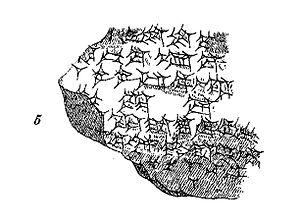
Dilmun est un pays mentionné durant toute l’histoire de la Mésopotamie ancienne, depuis le IIIᵉ millénaire av. J.‑C. jusqu'au milieu du Iᵉʳ millénaire av. J.‑C.. Il est situé d'après les textes dans le golfe Persique, sur une route commerciale d’importance entre Mésopotamie et Indus, en bord de mer, à proximité de sources artésiennes. On s'accorde pour le localiser plus précisément dans l'île de Bahreïn, et aussi l’île de Failaka, située au Koweït, voire dans les territoires côtiers du nord-est de la péninsule Arabique, comme l'îlot de Tarut. L'appellation pourrait correspondre à une fédération, réelle ou fictive, selon les époques, de petits ports de transit existant dès les époques plus anciennes.
L'histoire de la Mésopotamie débute avec le développement des communautés sédentaires dans le nord de la Mésopotamie au début du Néolithique, et s'achève dans l'Antiquité tardive. Elle est reconstituée grâce à l'analyse des fouilles archéologiques des sites de cette région, et à partir du IVᵉ millénaire av. J.‑C. par des textes écrits essentiellement sur des tablettes d'argile, la Mésopotamie étant l'une des premières civilisations à inventer l'écriture, avec l’Égypte antique.
Nippur est une ville de la Mésopotamie antique. C'est le lieu de culte principal du grand dieu sumérien Enlil, considéré comme le seigneur du cosmos, donc un des principaux centres religieux du pays de Sumer et d'Akkad dans la Haute Antiquité. Dans l'écriture cunéiforme sumérienne, les mêmes signes peuvent se lire NIBRU et EN.LÍL. Ce site a été peuplé au moins à partir du Vᵉ millénaire, et jusqu'au début du IIᵉ millénaire de notre ère.